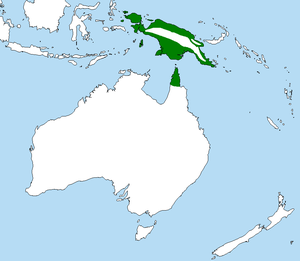
Arakakadu
Udbredelse  markeret med grøn
Udbredelse markeret med grøn
Arakakadu er en fugl i familien kakaduer i ordenen papegøjer, der lever på Ny Guinea.